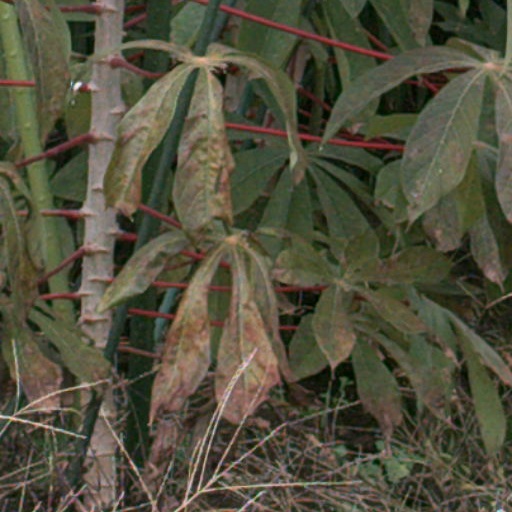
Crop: cassava